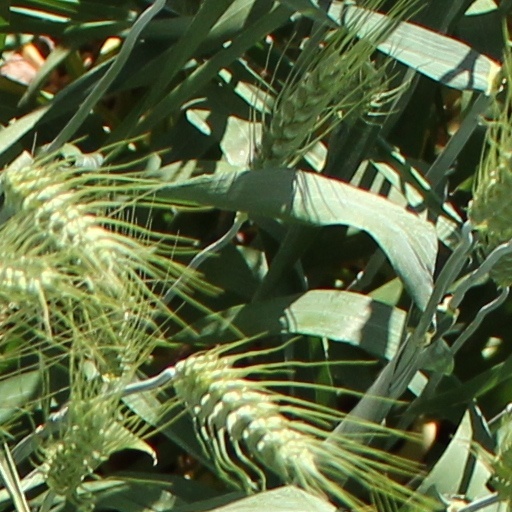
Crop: wheat